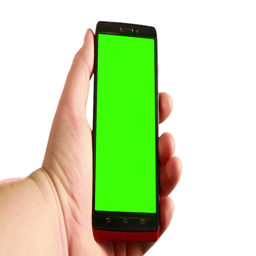
using a smart phone with a city